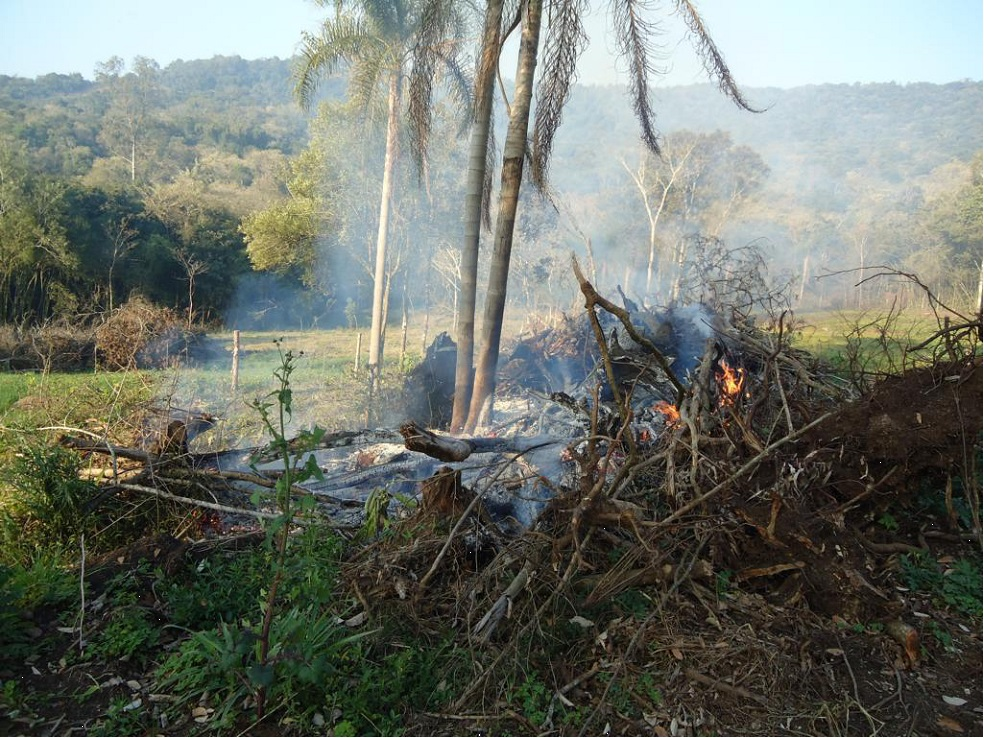
Fire: yes
Smoke: yes